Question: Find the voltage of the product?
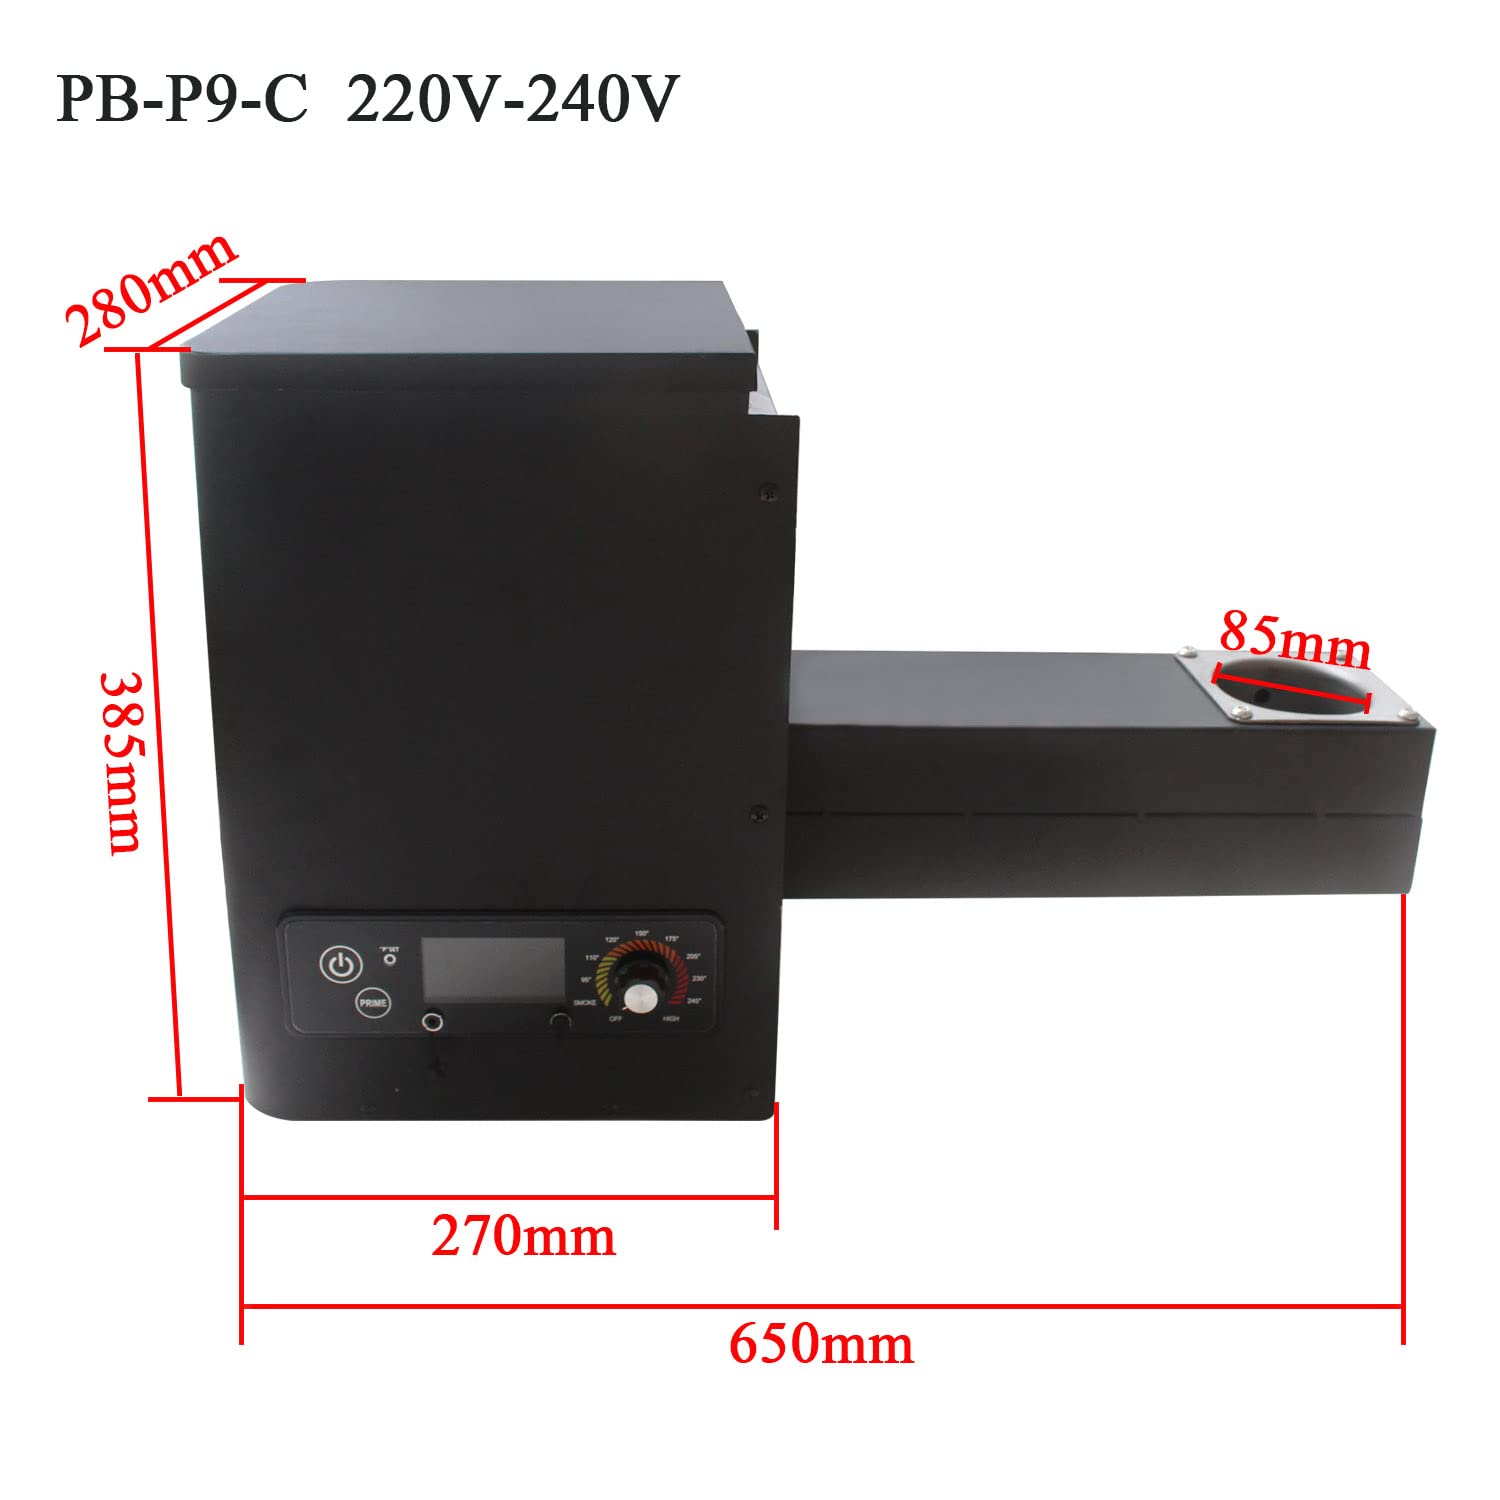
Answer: [220.0, 240.0] volt